Silesian Piasts

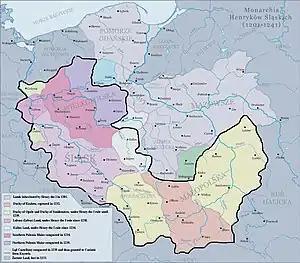
Monarchy of the Silesian Henries

Henry I the Bearded actively took part in the inner-Polish conflicts and expanded his dominion with determination. Henry, before securing in 1229 the sovereignty in Kraków, had made no less persevering efforts to bring Greater Poland also under his dominion. From the beginning of the thirteenth century he had not ceased to intervene in the disputes which were carried on between the descendants of Mieszko the Old. At last in 1234, a good half of that province was formally ceded to him. As a guardian of minor dukes, Henry moreover ruled over Opole and Sandomierz. But, he aimed higher. This Silesian prince not only intended to enlarge his possessions; he proposed to make them the nucleus of a restored Kingdom of Poland. He became duke of Kraków (Polonia Minor) in 1232, which gave him the title of the Senior Duke of Poland (see Testament of Bolesław III Krzywousty). Henry expanded his realm also outside Poland ruling over Barnim, Teltow (owned temporarily) as well as parts of Lower Lusatia. Unfortunately, despite his efforts, he never gained the Polish crown.